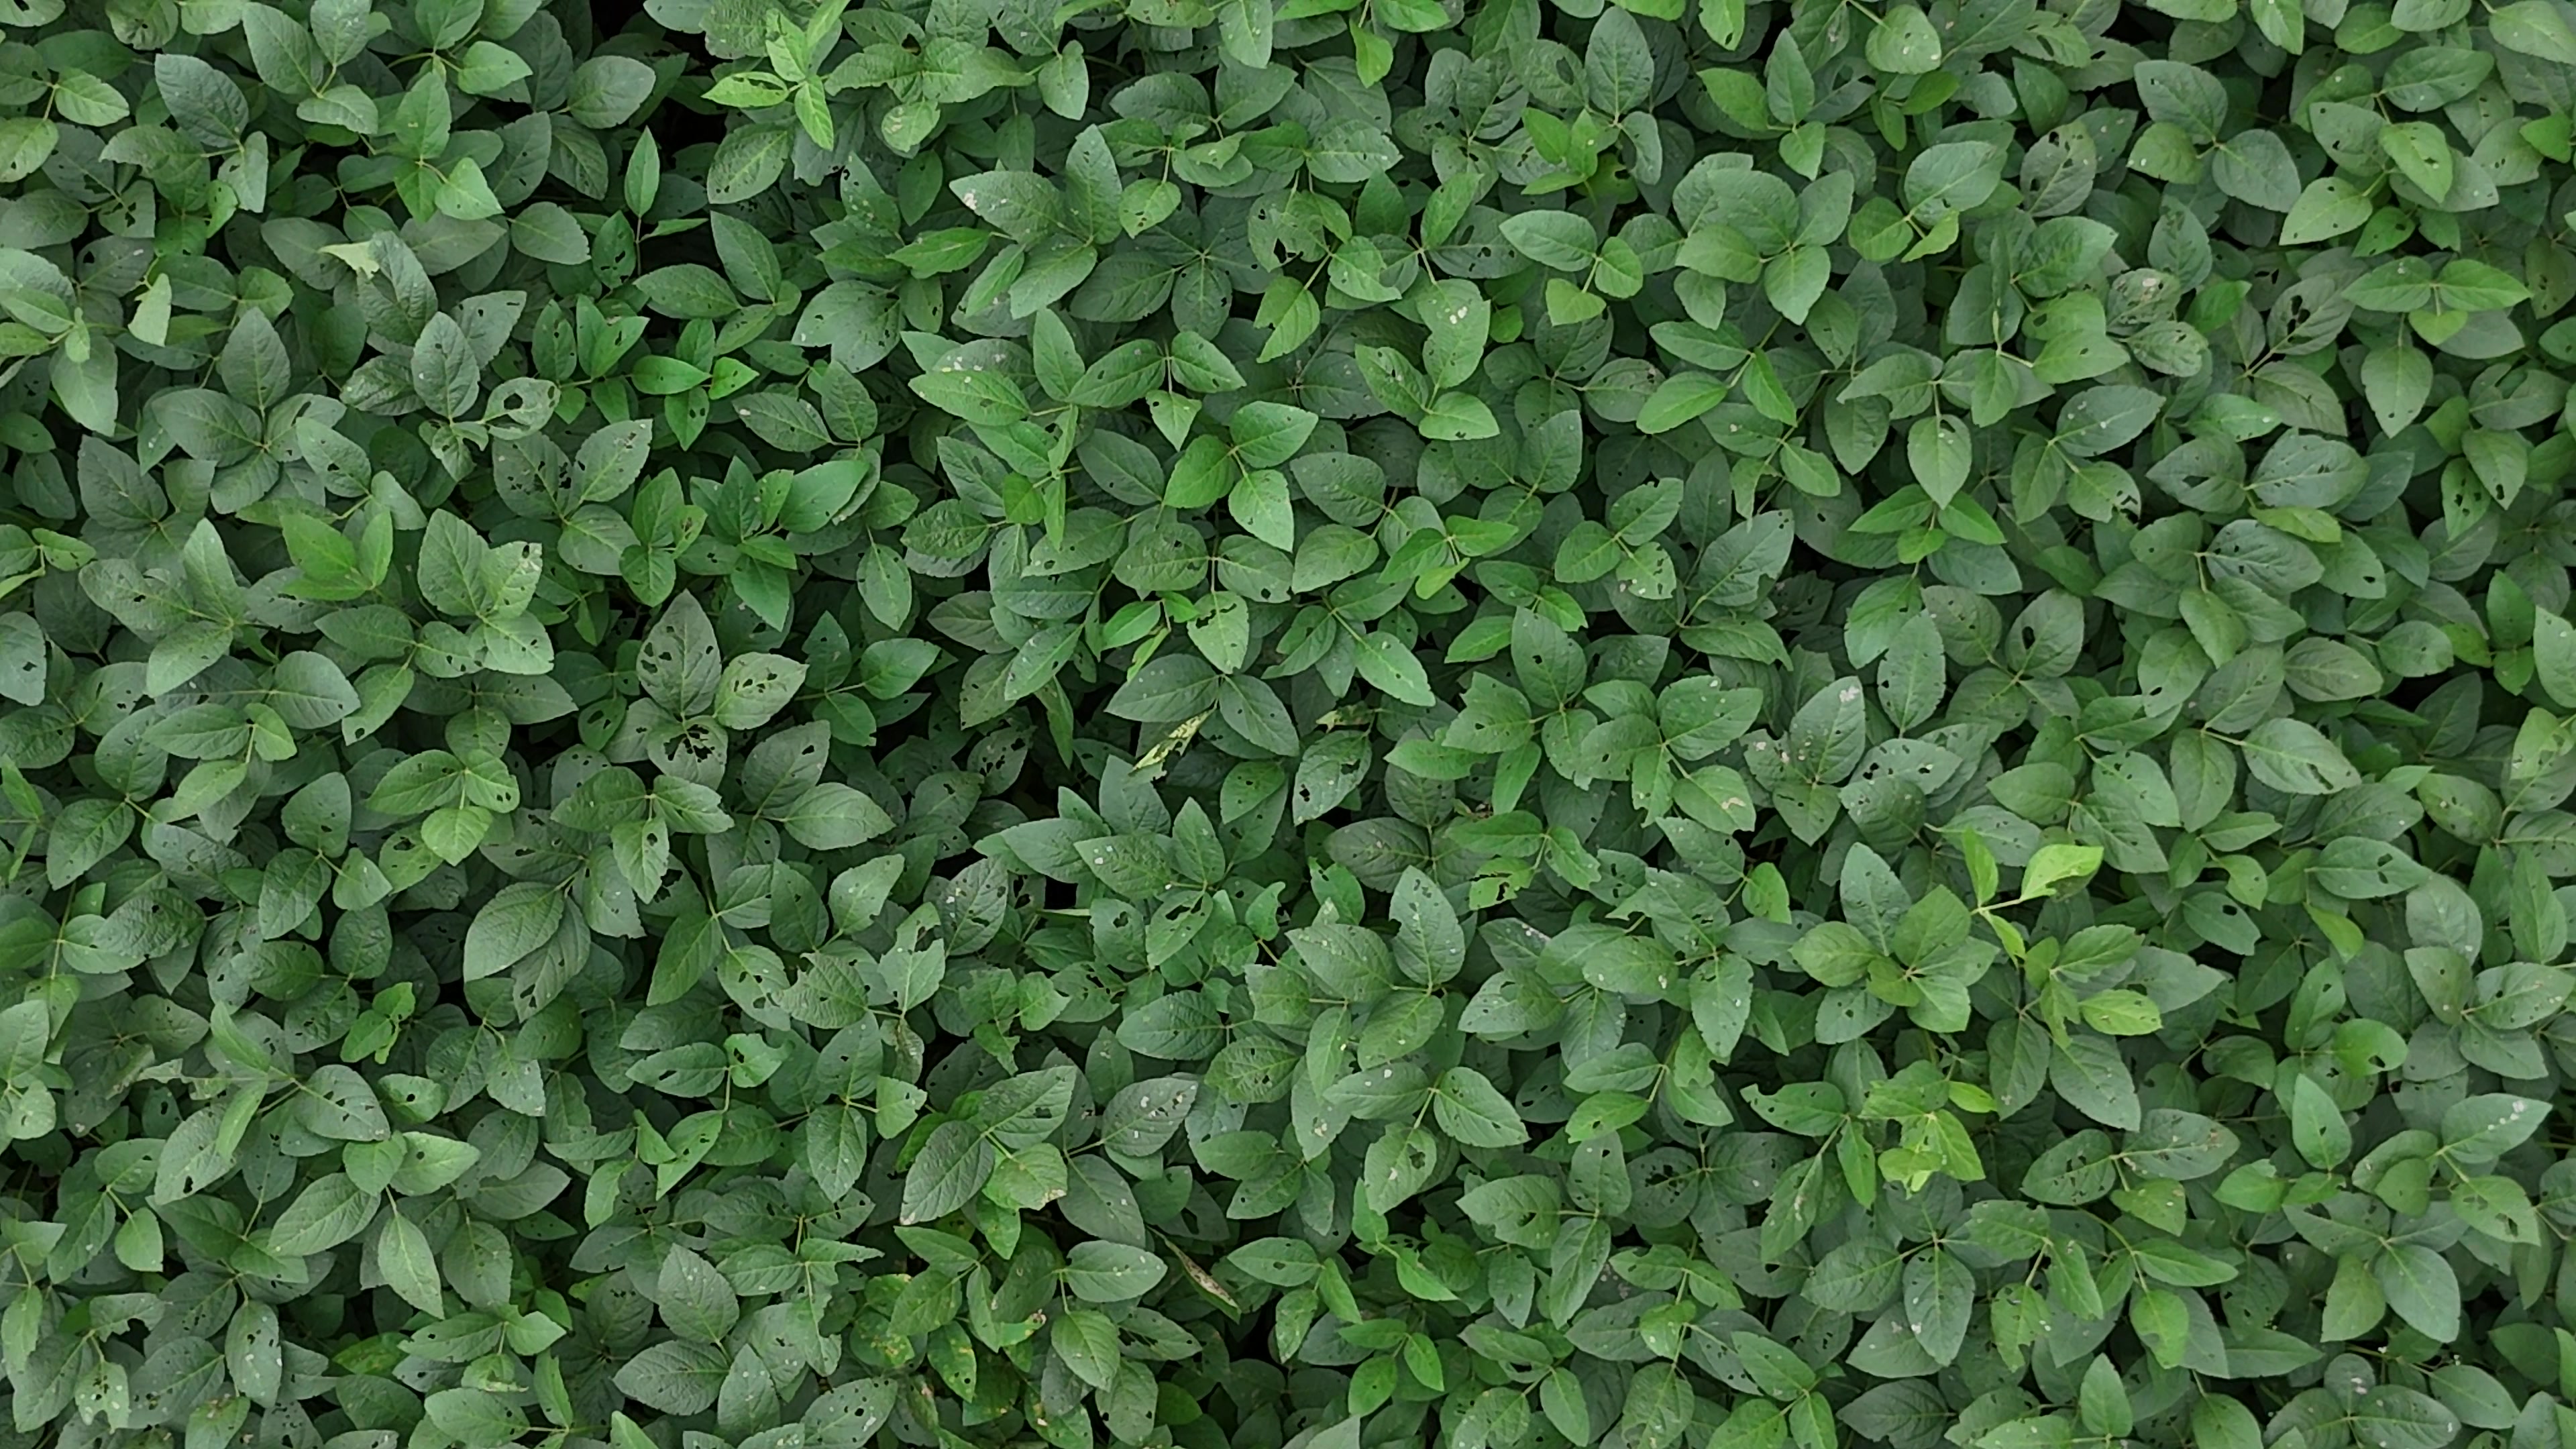
Label: Semilooper_Pest